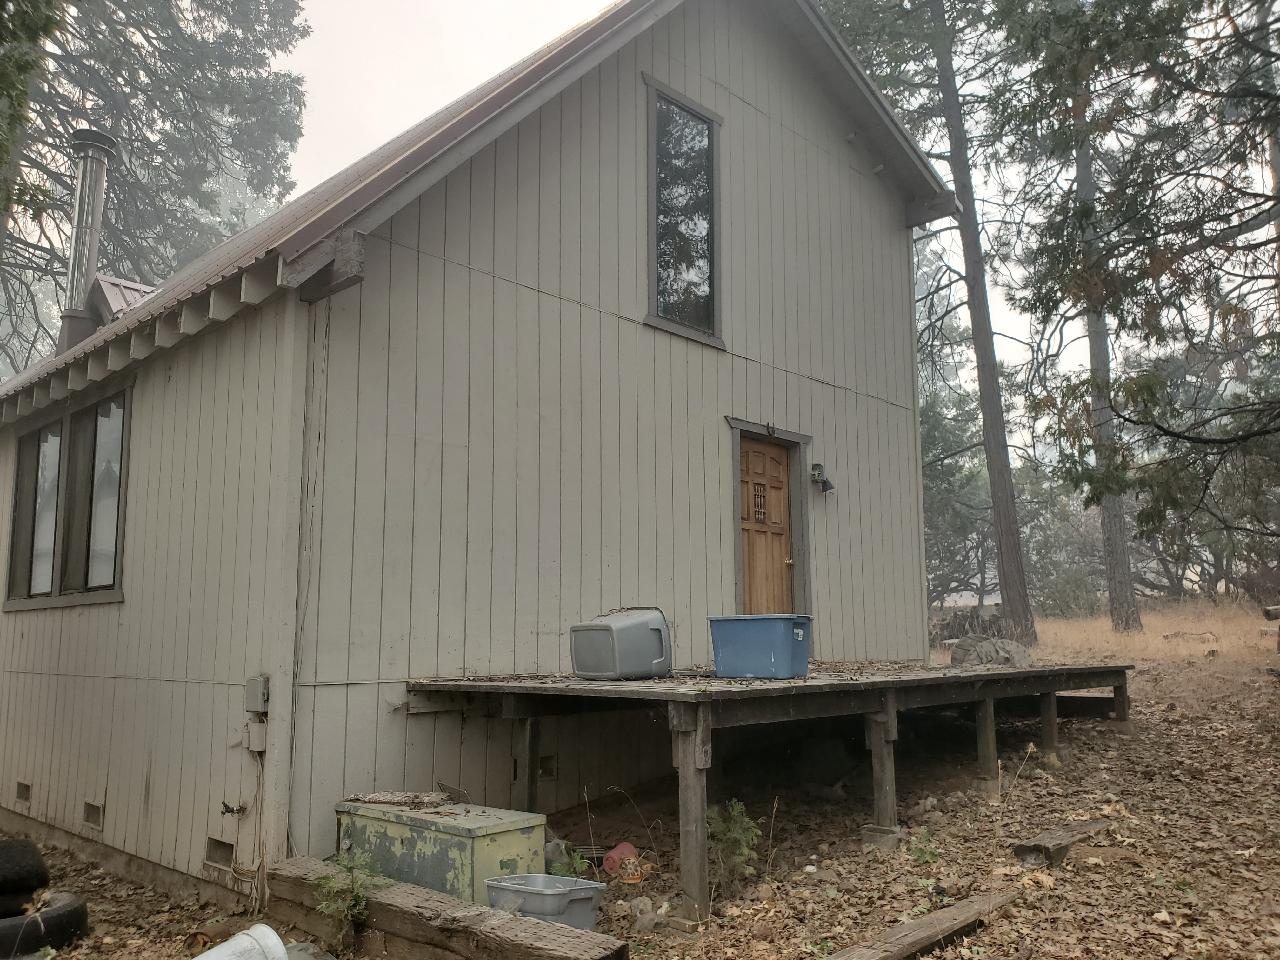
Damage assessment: affected